Eóganacht Chaisil

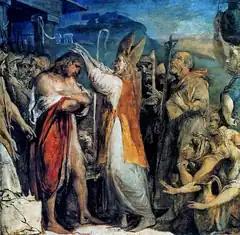
"The Baptism of the King of Cashel by St Patrick", painted by James Barry, "c." 1780s. Óengus mac Nad Froích was the progenitor of the Eóganacht Chaisil.

Eóganacht Chaisil were a branch of the Eóganachta, the ruling dynasty of Munster between the 5th and 10th centuries. They took their name from Cashel (County Tipperary) which was the capital of the early Catholic kingdom of Munster. They were descended from Óengus mac Nad Froích (died 489), the first Christian King of Munster, through his son Feidlimid mac Óengusa.